Klipvoor Dam

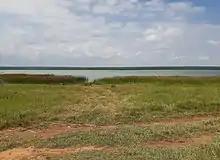
Shores of Klipvoor Dam

Klipvoor Dam is a concrete gravity type dam located on the Moretele River, 55 km north of Brits, North West, South Africa. It was established in 1970. The main purpose of the dam is to serve for irrigation and its hazard potential has been ranked as high (3).